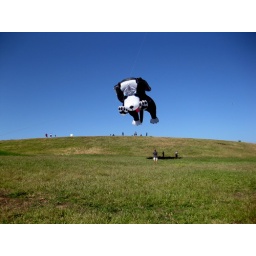
a very large dog under a very blue sky